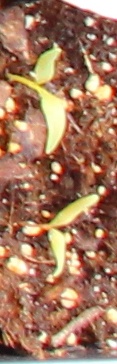
Label: Sugar beet